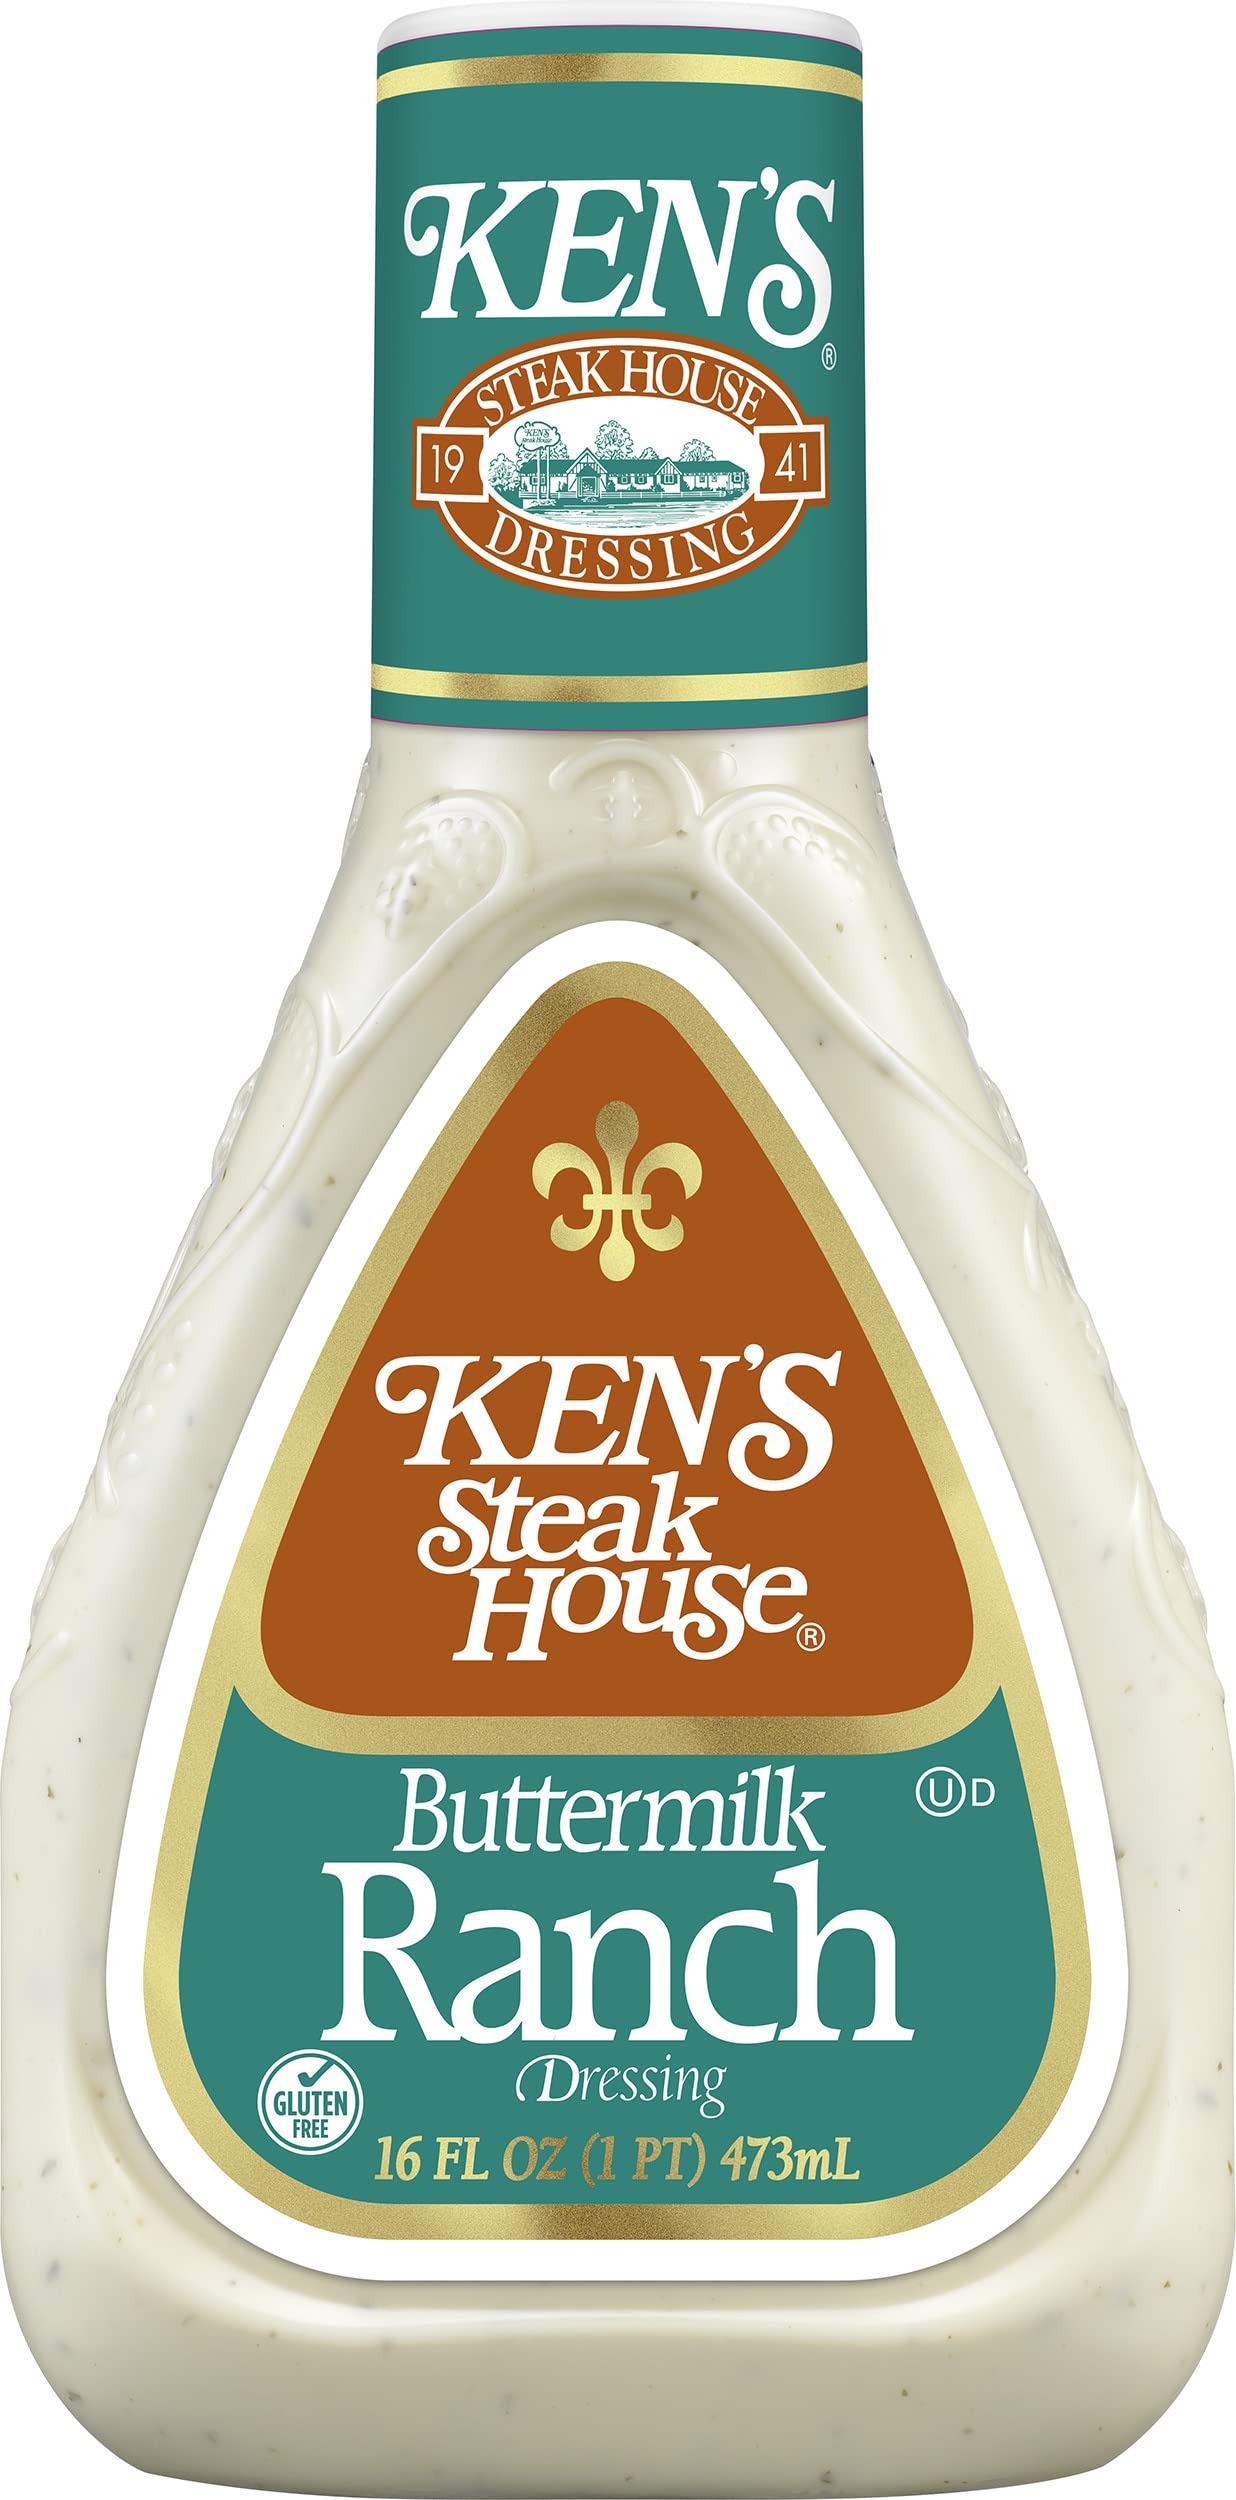
Item Name: Ken's Steak House Buttermilk Ranch Dressing, 16 FL OZ (Pack of 1)
Value: 16.0
Unit: Fl Oz

Price: 3.34